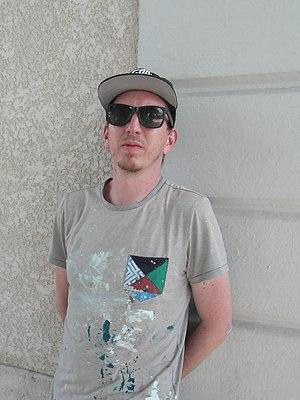
L'artiste Groek au GSA Fest
Le Grenoble Street Art Fest, modifié en 2019 sous le nom de Street Art Fest Grenoble-Alpes, est un festival d'art urbain qui se déroule, depuis l'année 2015, dans Grenoble et son agglomération, dans le département de l'Isère, en région Auvergne-Rhône-Alpes.